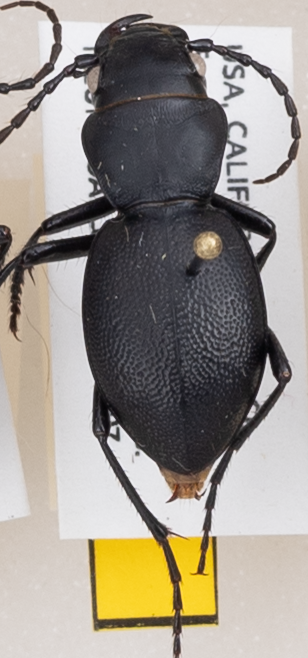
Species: Omus californicus
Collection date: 2018-05-07
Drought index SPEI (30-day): -0.176
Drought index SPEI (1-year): -0.288
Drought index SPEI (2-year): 0.8